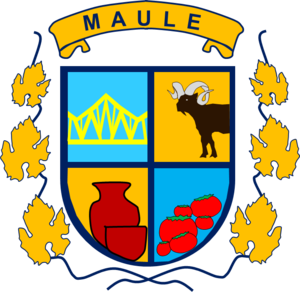
Maule est une commune du Chili de la Province de Talca, elle-même située dans la Région du Maule.